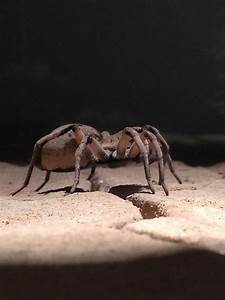
Label: ragno